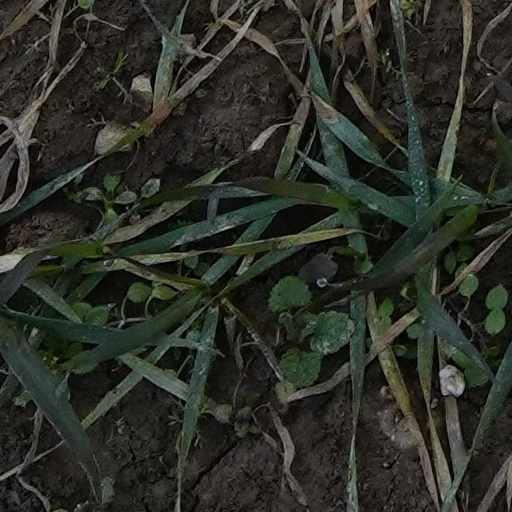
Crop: wheat